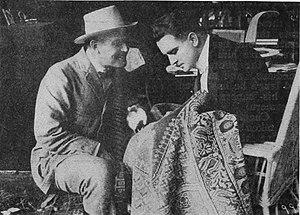
The Carpet from Bagdad est un film muet américain réalisé par Colin Campbell et sorti en 1915.
Guy Oliver est un acteur et réalisateur américain, né le 25 septembre 1878 à Chicago, Illinois et mort le 1ᵉʳ septembre 1932 à Hollywood.